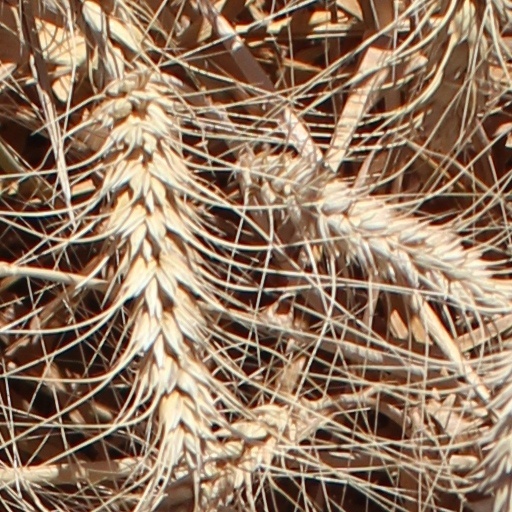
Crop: wheat